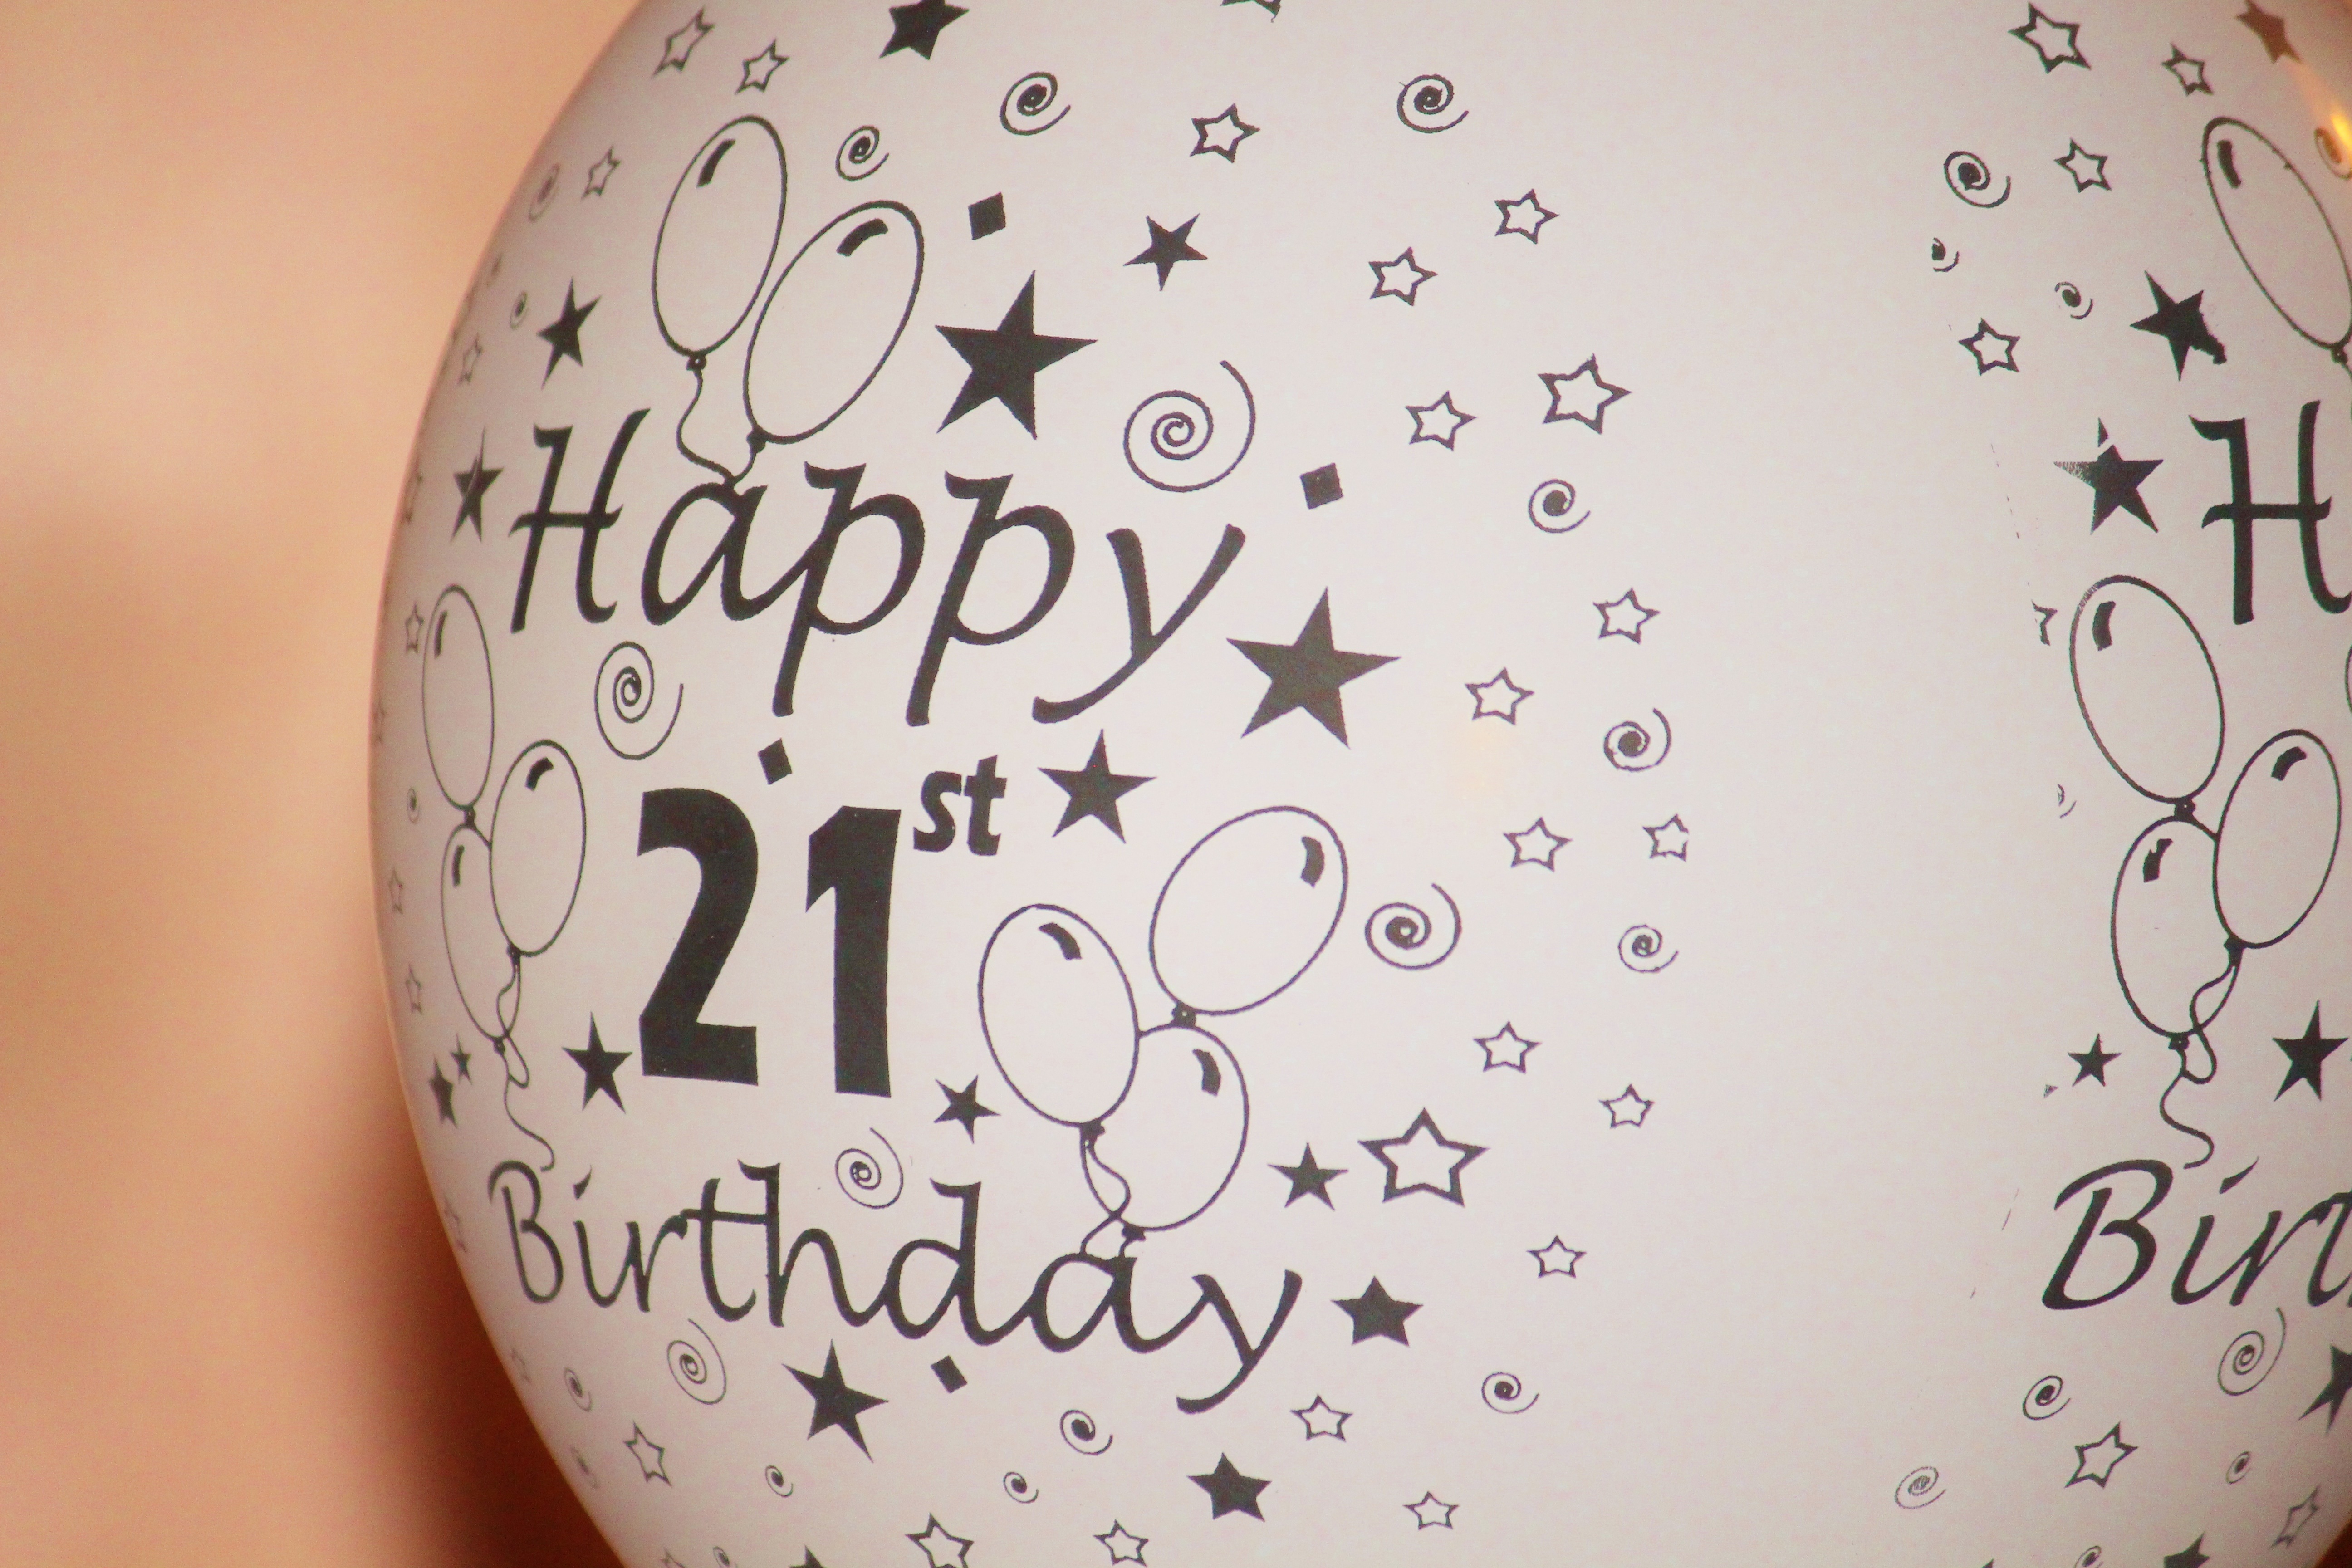
writing, white, balloon, celebration, font, sketch, drawing, organ, calligraphy, shape, birthday, gest, inflated